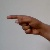
The image shows a hand gesture representing the letter 'G' in Indian Sign Language.